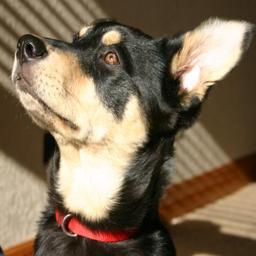
Animal: dogs